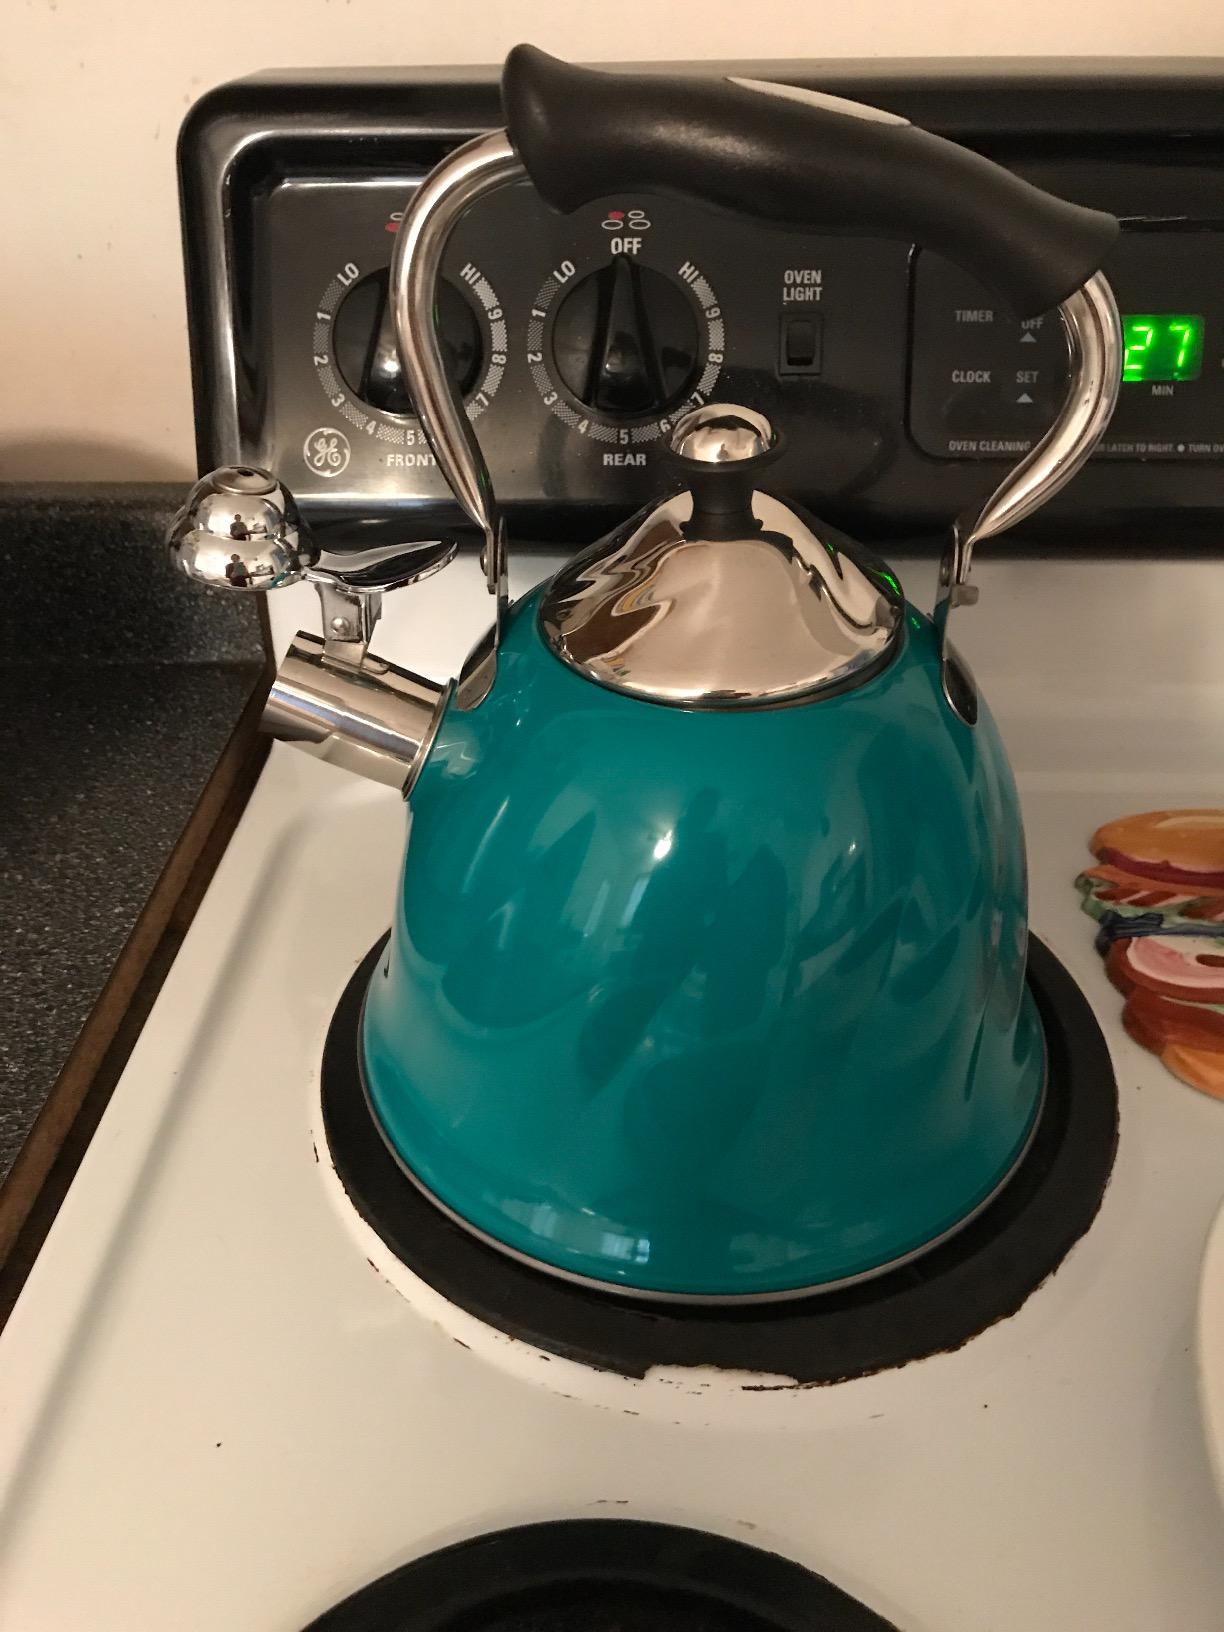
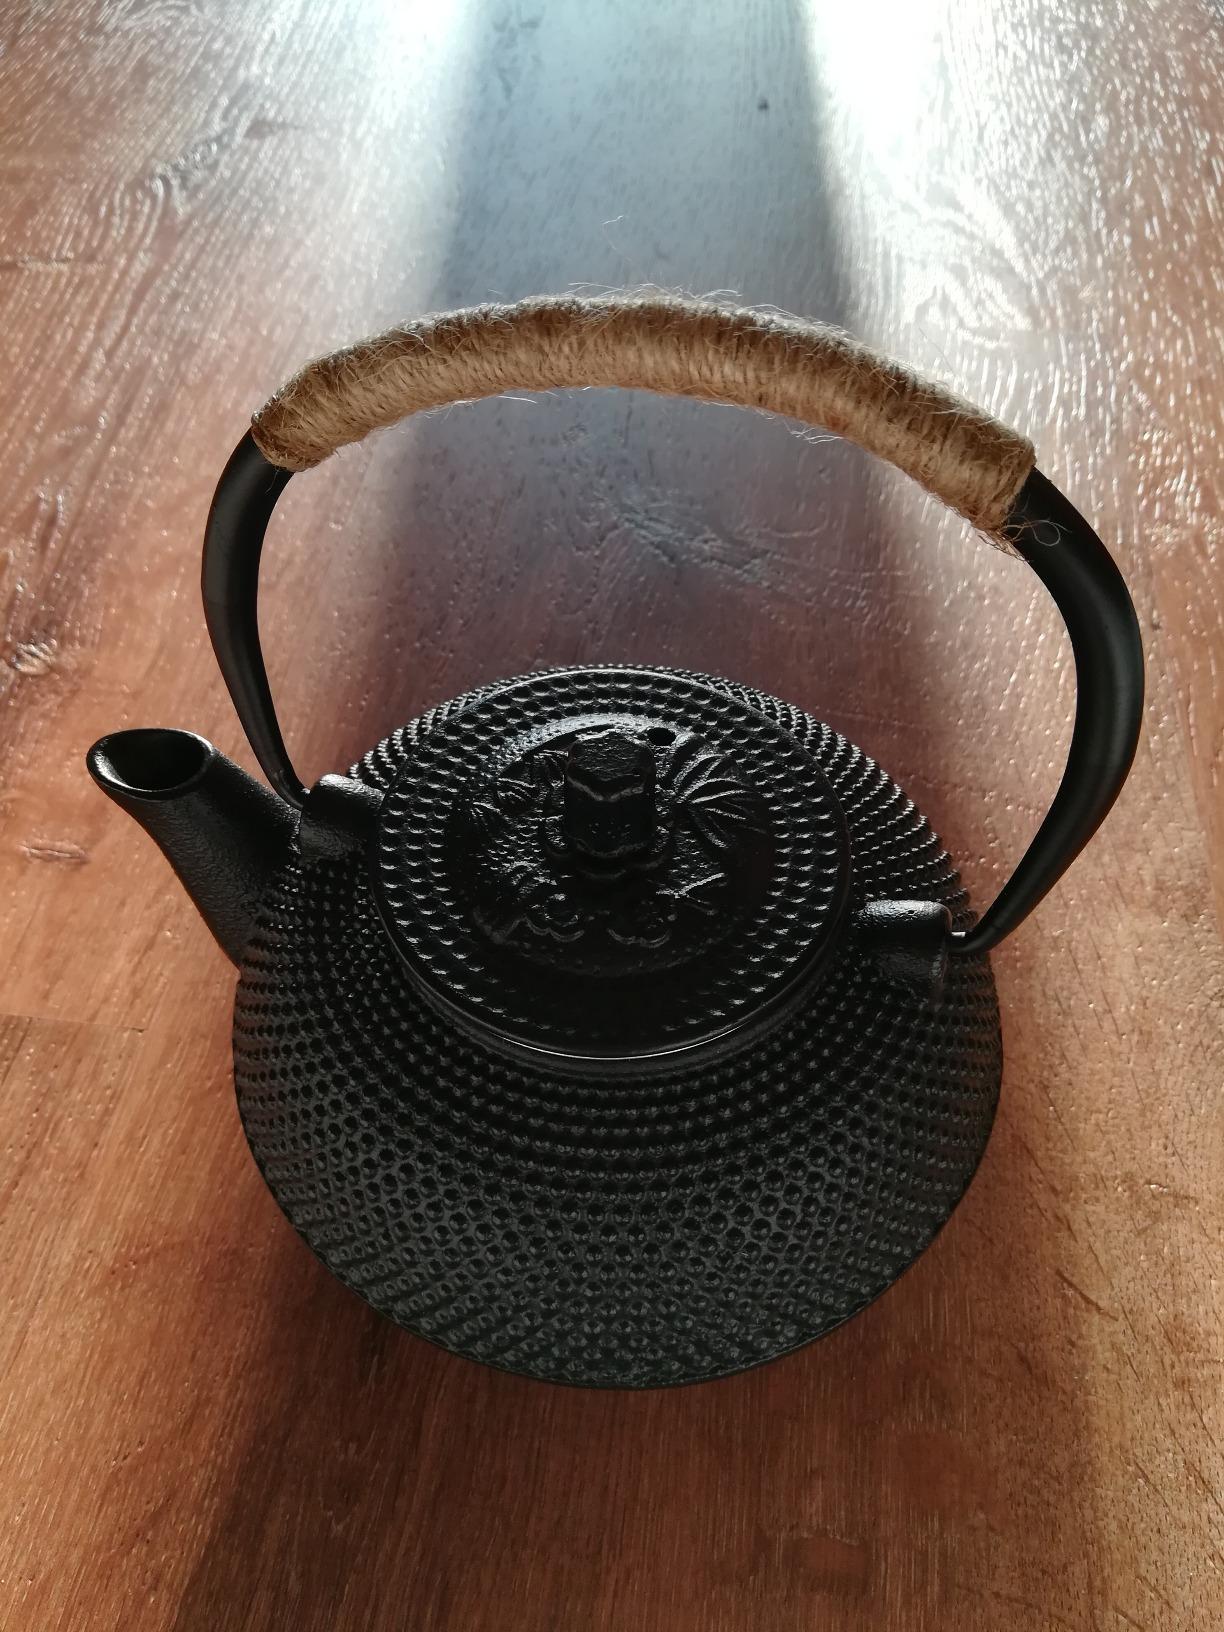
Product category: items_kettle
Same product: no